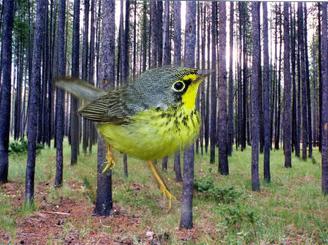
Bird species: Canada_Warbler
Bird type: landbird
Background: land